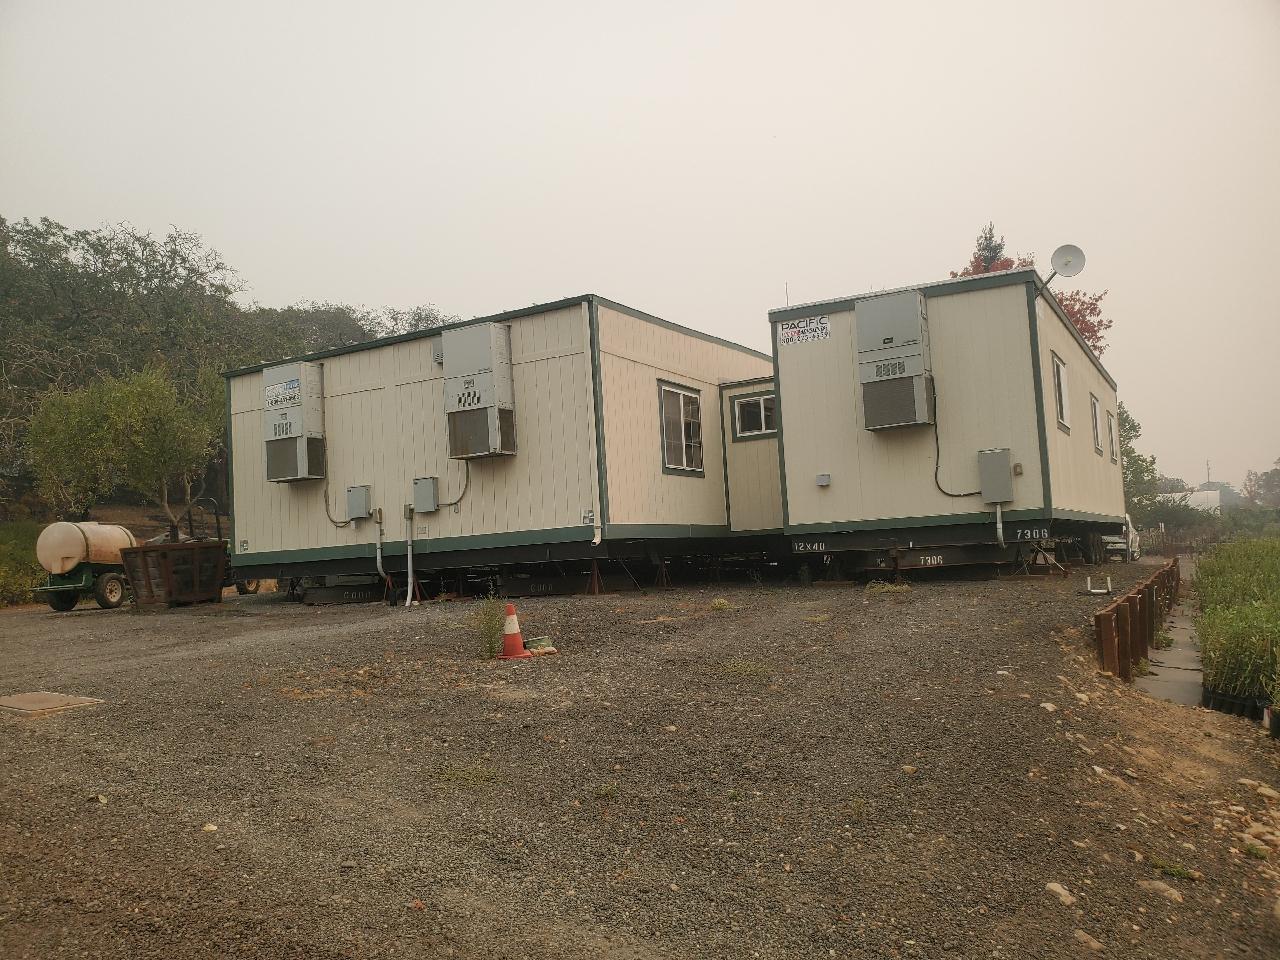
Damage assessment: no_damage